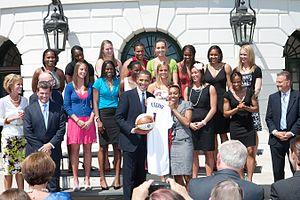
Huskies du Connecticut ou Huskies d'UConn sont un club omnisports universitaire de l'Université du Connecticut. Les équipes des Huskies participent aux compétitions universitaires organisées par la National Collegiate Athletic Association. UConn a fait partie de la Big East Conference de 2005 à 2012. Lorsque le Big East original s'est scindé en deux conférences en 2013, UConn a rejoint les écoles qui jouaient au football américain FBS dans l'American Athletic Conference. En juillet 2020, UConn a rejoint l'actuelle Big East Conference, son équipe de football américain devenant indépendante.
Maya Moore est une joueuse américaine de basket-ball, évoluant au poste d’ailière, née le 11 juin 1989 à Jefferson City, double championne NCAA 2009 et 2010 avec les Huskies du Connecticut et championne du monde 2010 et 2014 avec l'équipe nationale américaine.